MAS-38

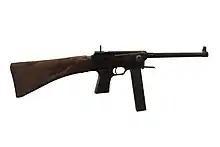
1935 prototype on display at the Musée de l'Armée.

The "Pistolet Mitrailleur MAS modèle 38" (MAS Model 38 Submachine Gun) was developed from the experimental MAS-35, itself derived from the STA 1922 and the MAS 1924 both in 9 mm produced immediately after World War I. Prior to the development of this weapon France used a variety of German and Swiss submachine guns.